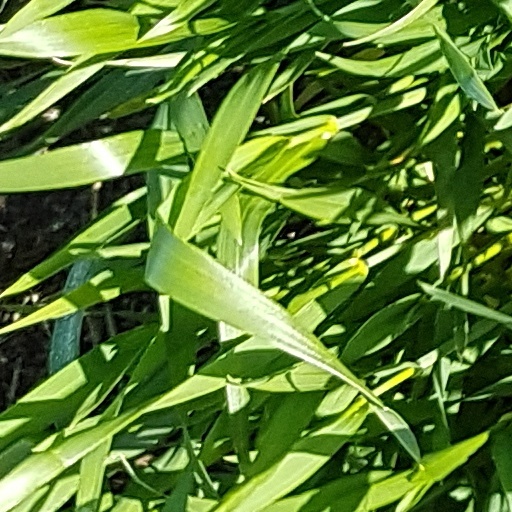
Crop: wheat